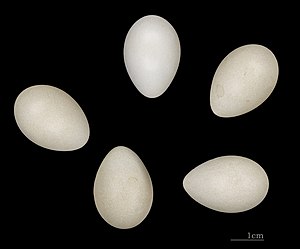
Hærfugl
Upupa epops
Hærfuglen er en fugl i familien af hærfugle i ordenen Bucerotiformes, der lever i Europa, Asien, Afrika og i Madagaskar. Den har en længde på 28 cm og vejer 75 gram. Føden består af insekter, orme, snegle og edderkopper.